Nagercoil

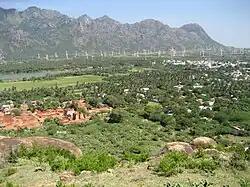
Wind farm in Muppandal and Aralvaimozhi region near Nagercoil

The city has an installed windmill capacity of 1500 MW catering to 20% of the state's renewable electricity needs. Muppandhal has emerged as the wind power hub, with plant owners eager to cash in on the ₹2.90 per unit purchase price being offered by the Tamil Nadu Electricity Board.